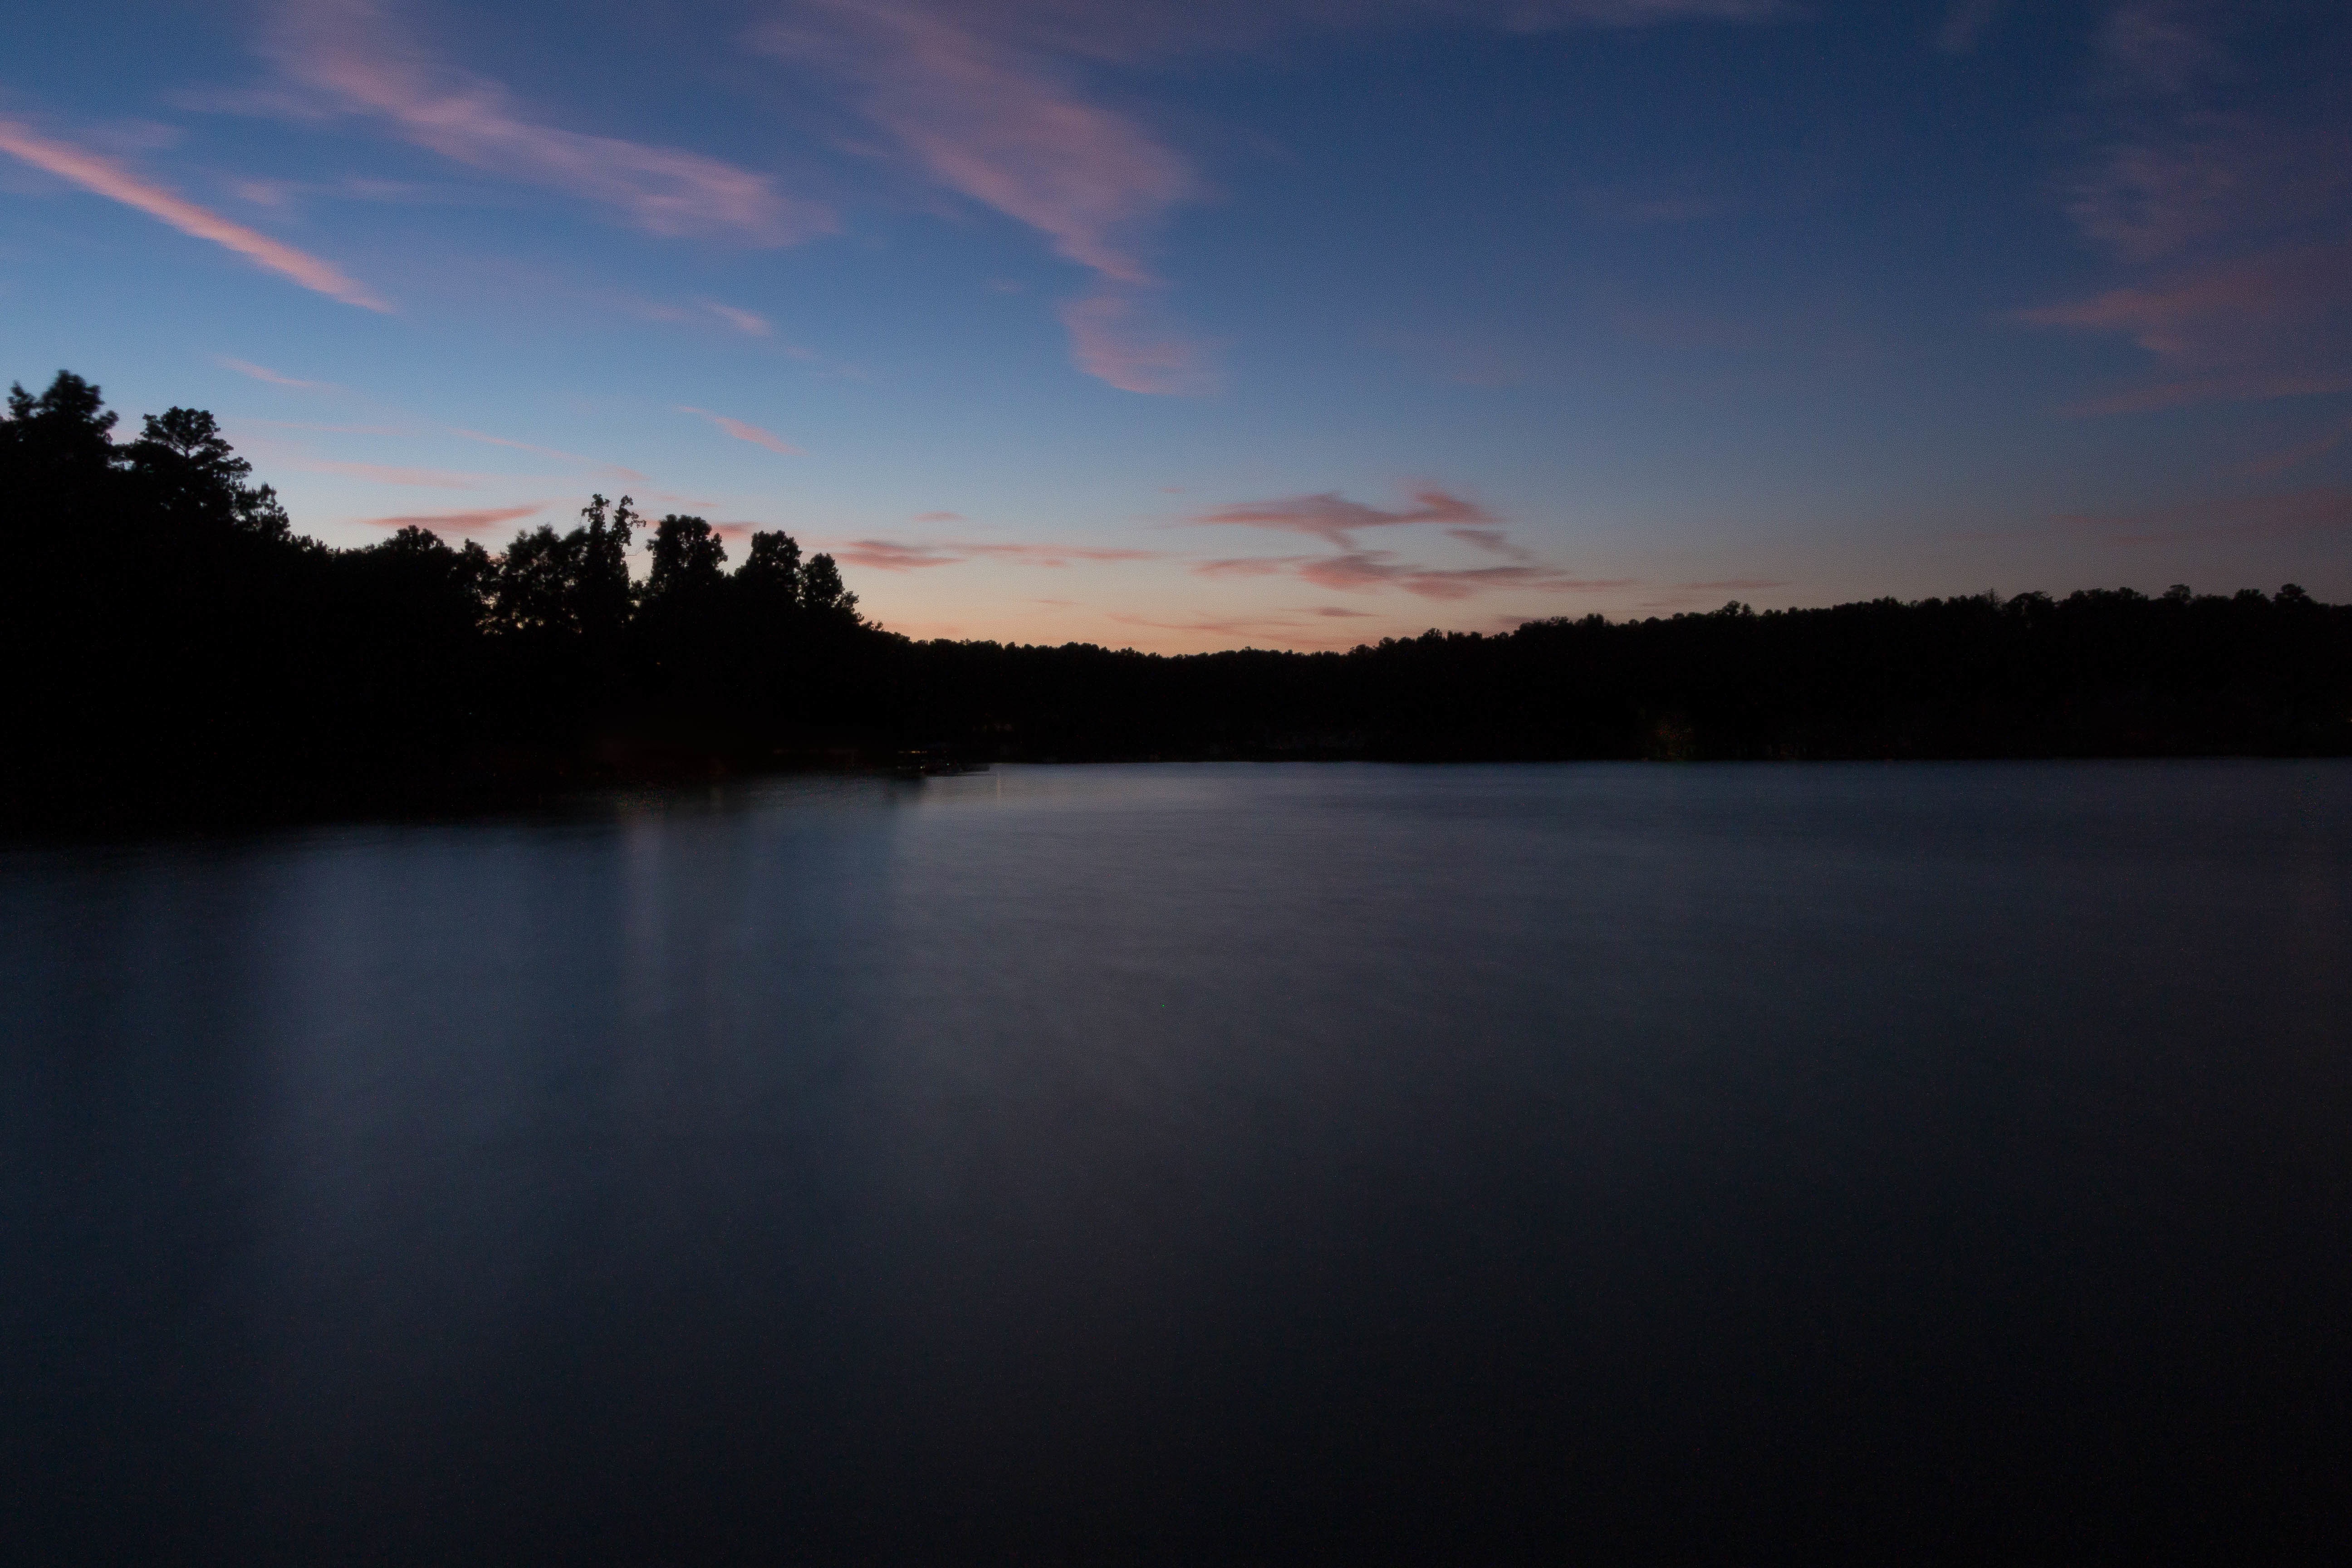
horizon, cloud, sky, sunrise, sunset, sunlight, morning, lake, dawn, river, dusk, evening, reflection, reservoir, loch, afterglow, atmospheric phenomenon